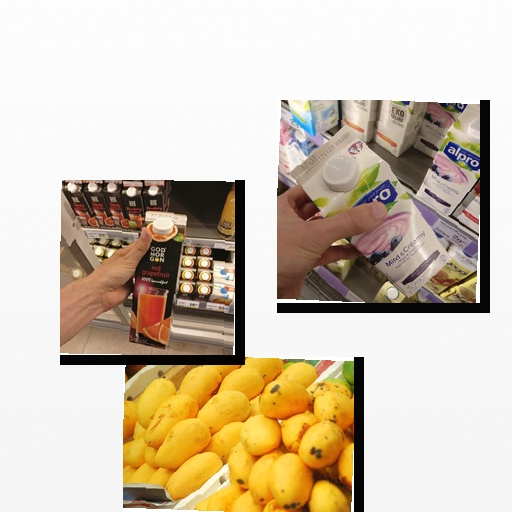
Food items: soyghurt, mango, red_grapefruit_juice